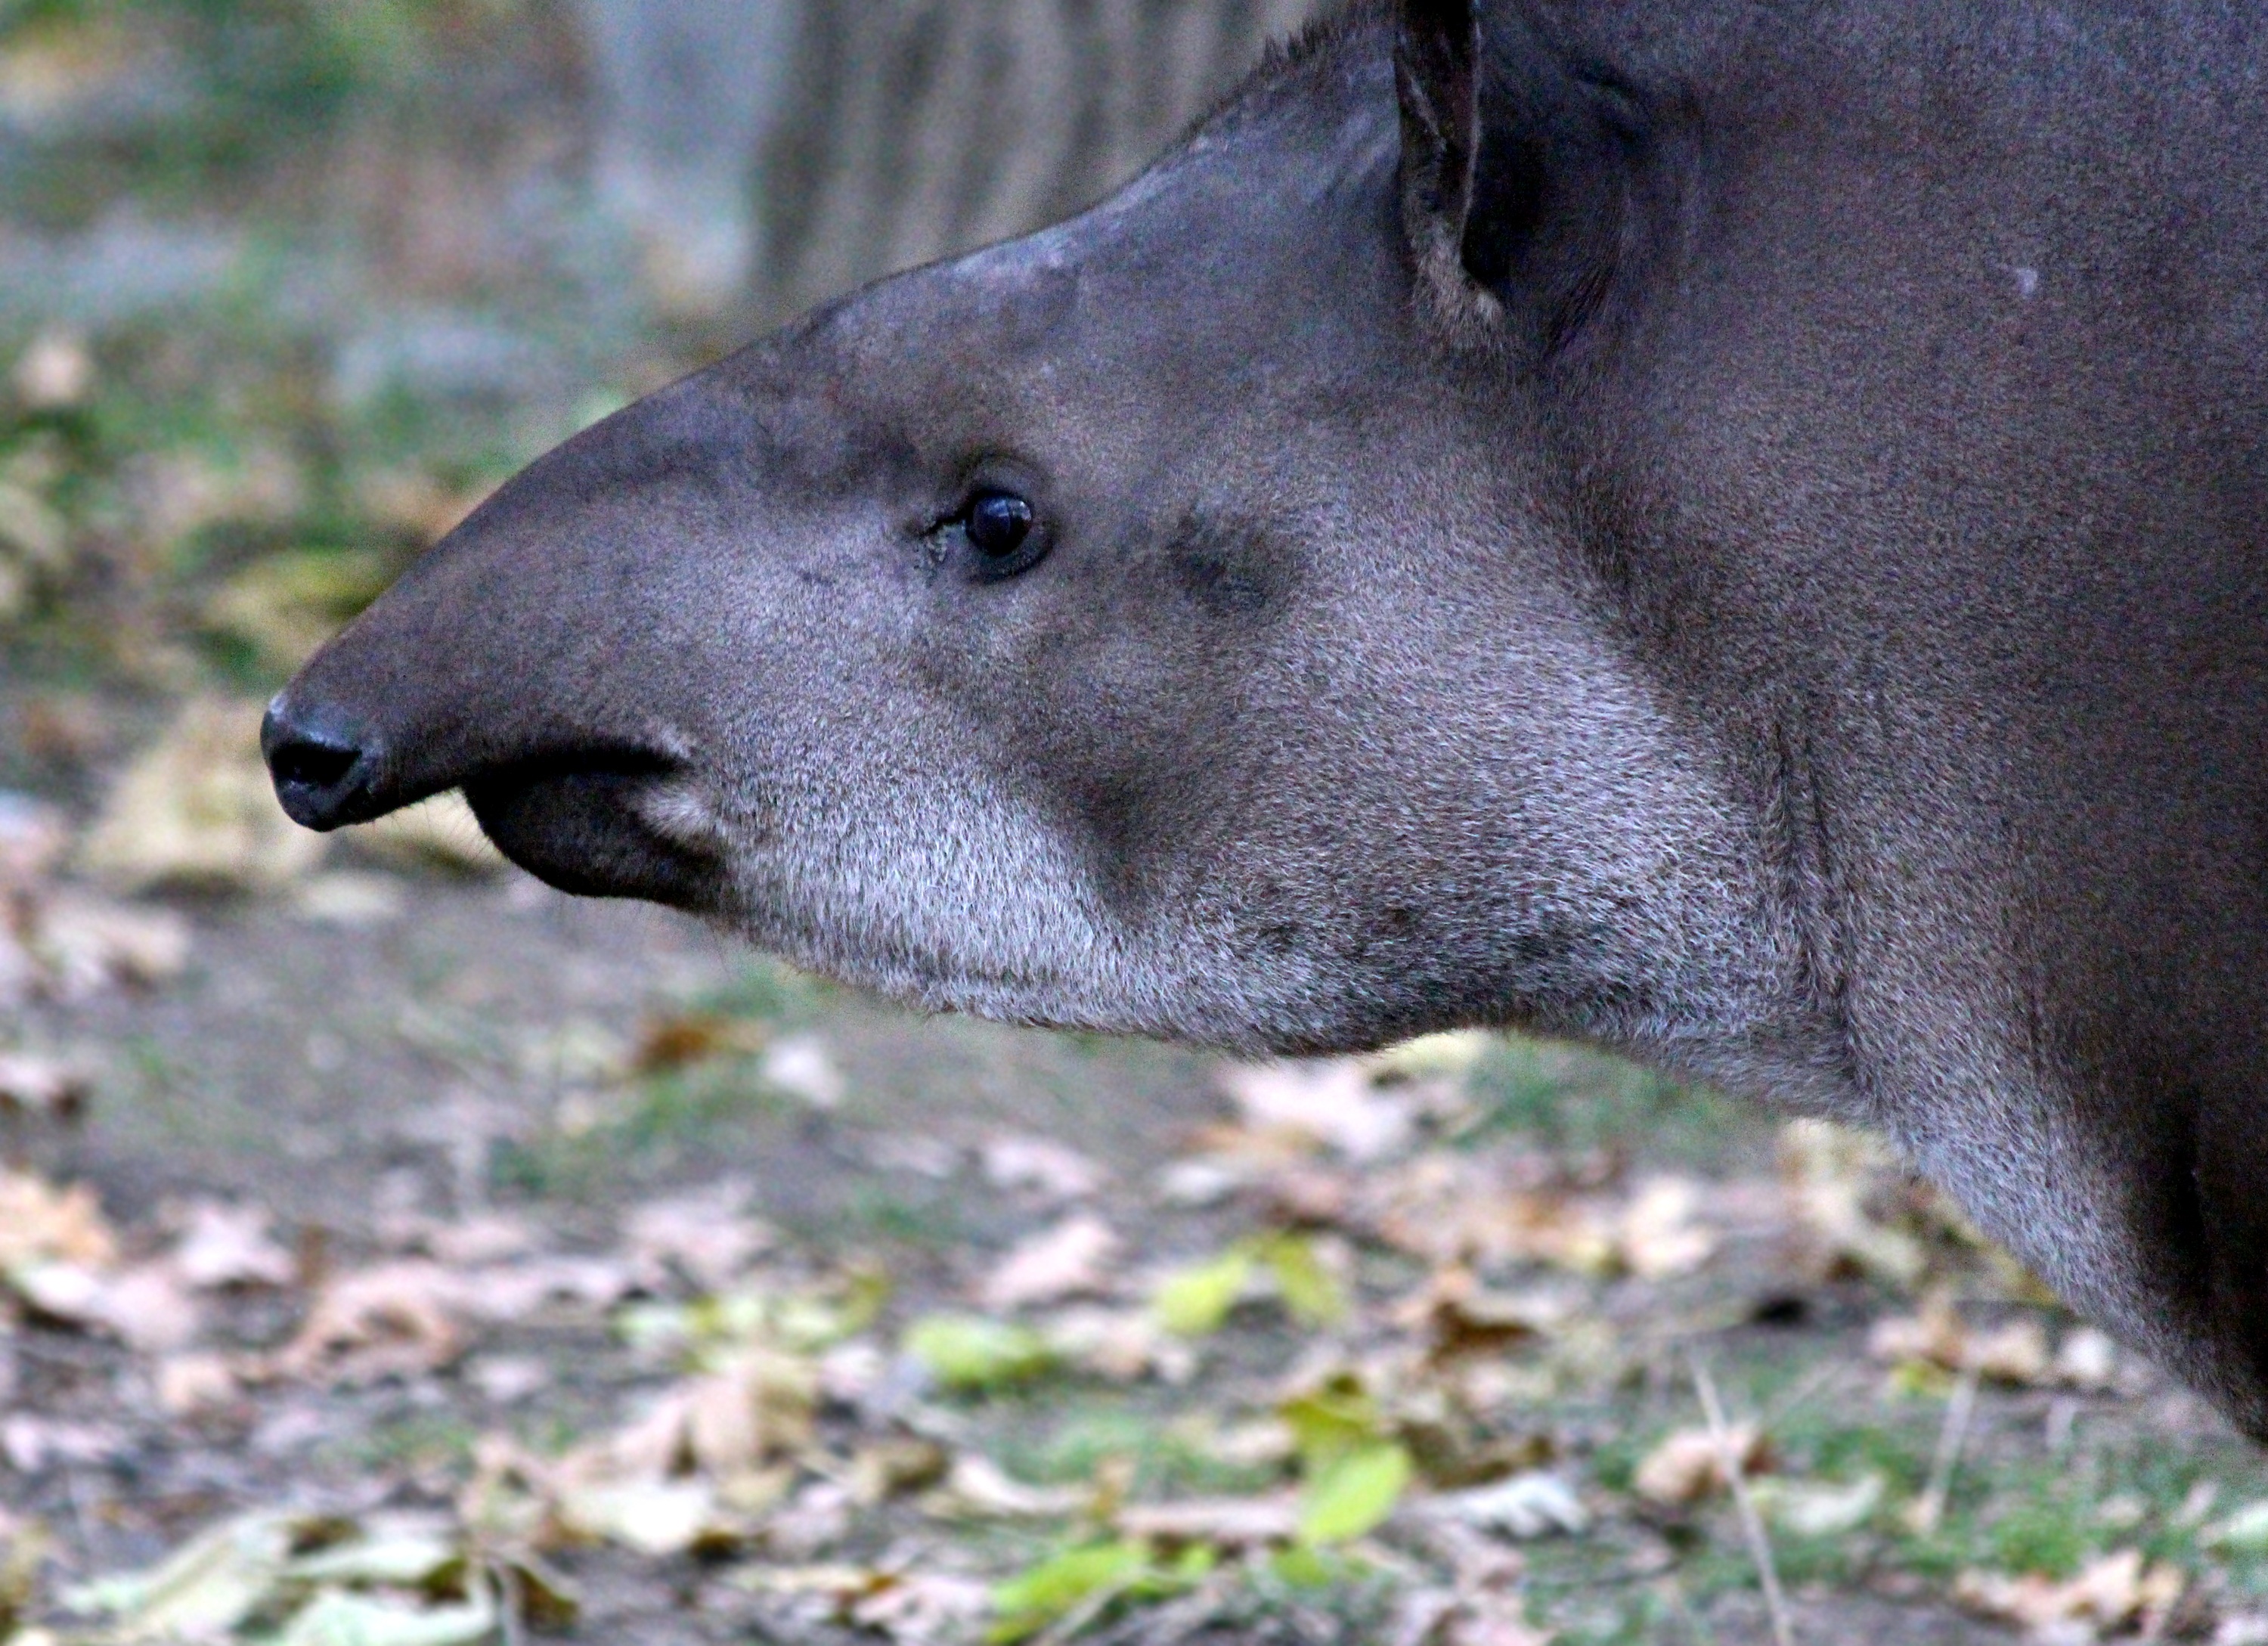
view, animal, wildlife, zoo, autumn, mammal, close, fauna, wild animal, head, vertebrate, views, krupnyj plan, tapir, ovis, wild beast, lowland tapir, tapirus terrestris, russian animal